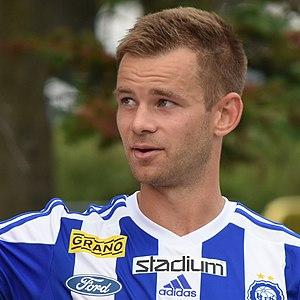
Mikko Sumusalo est un footballeur finlandais, né le 12 mars 1990 à Porvoo. Il évolue au poste d'arrière gauche au FC Rot-Weiss Erfurt.